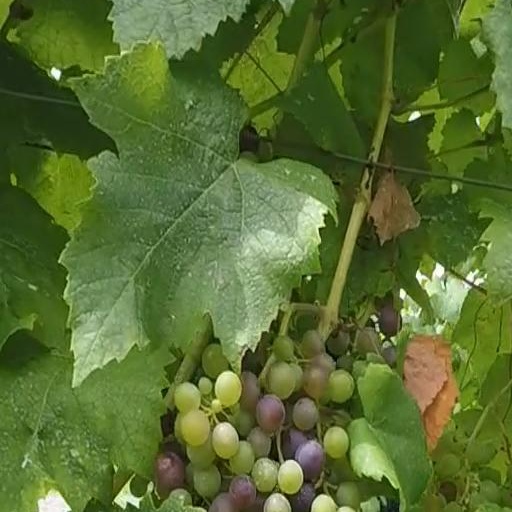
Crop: grape